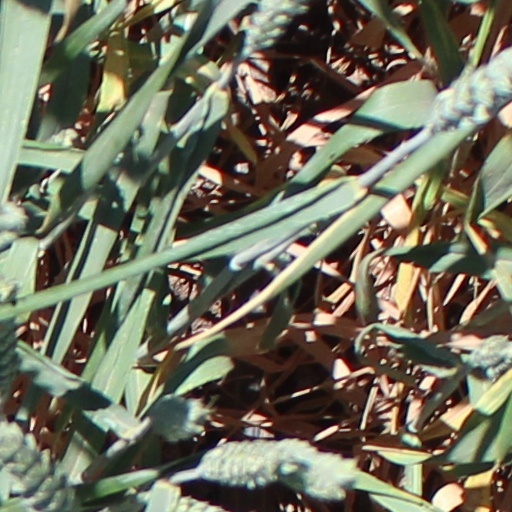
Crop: wheat